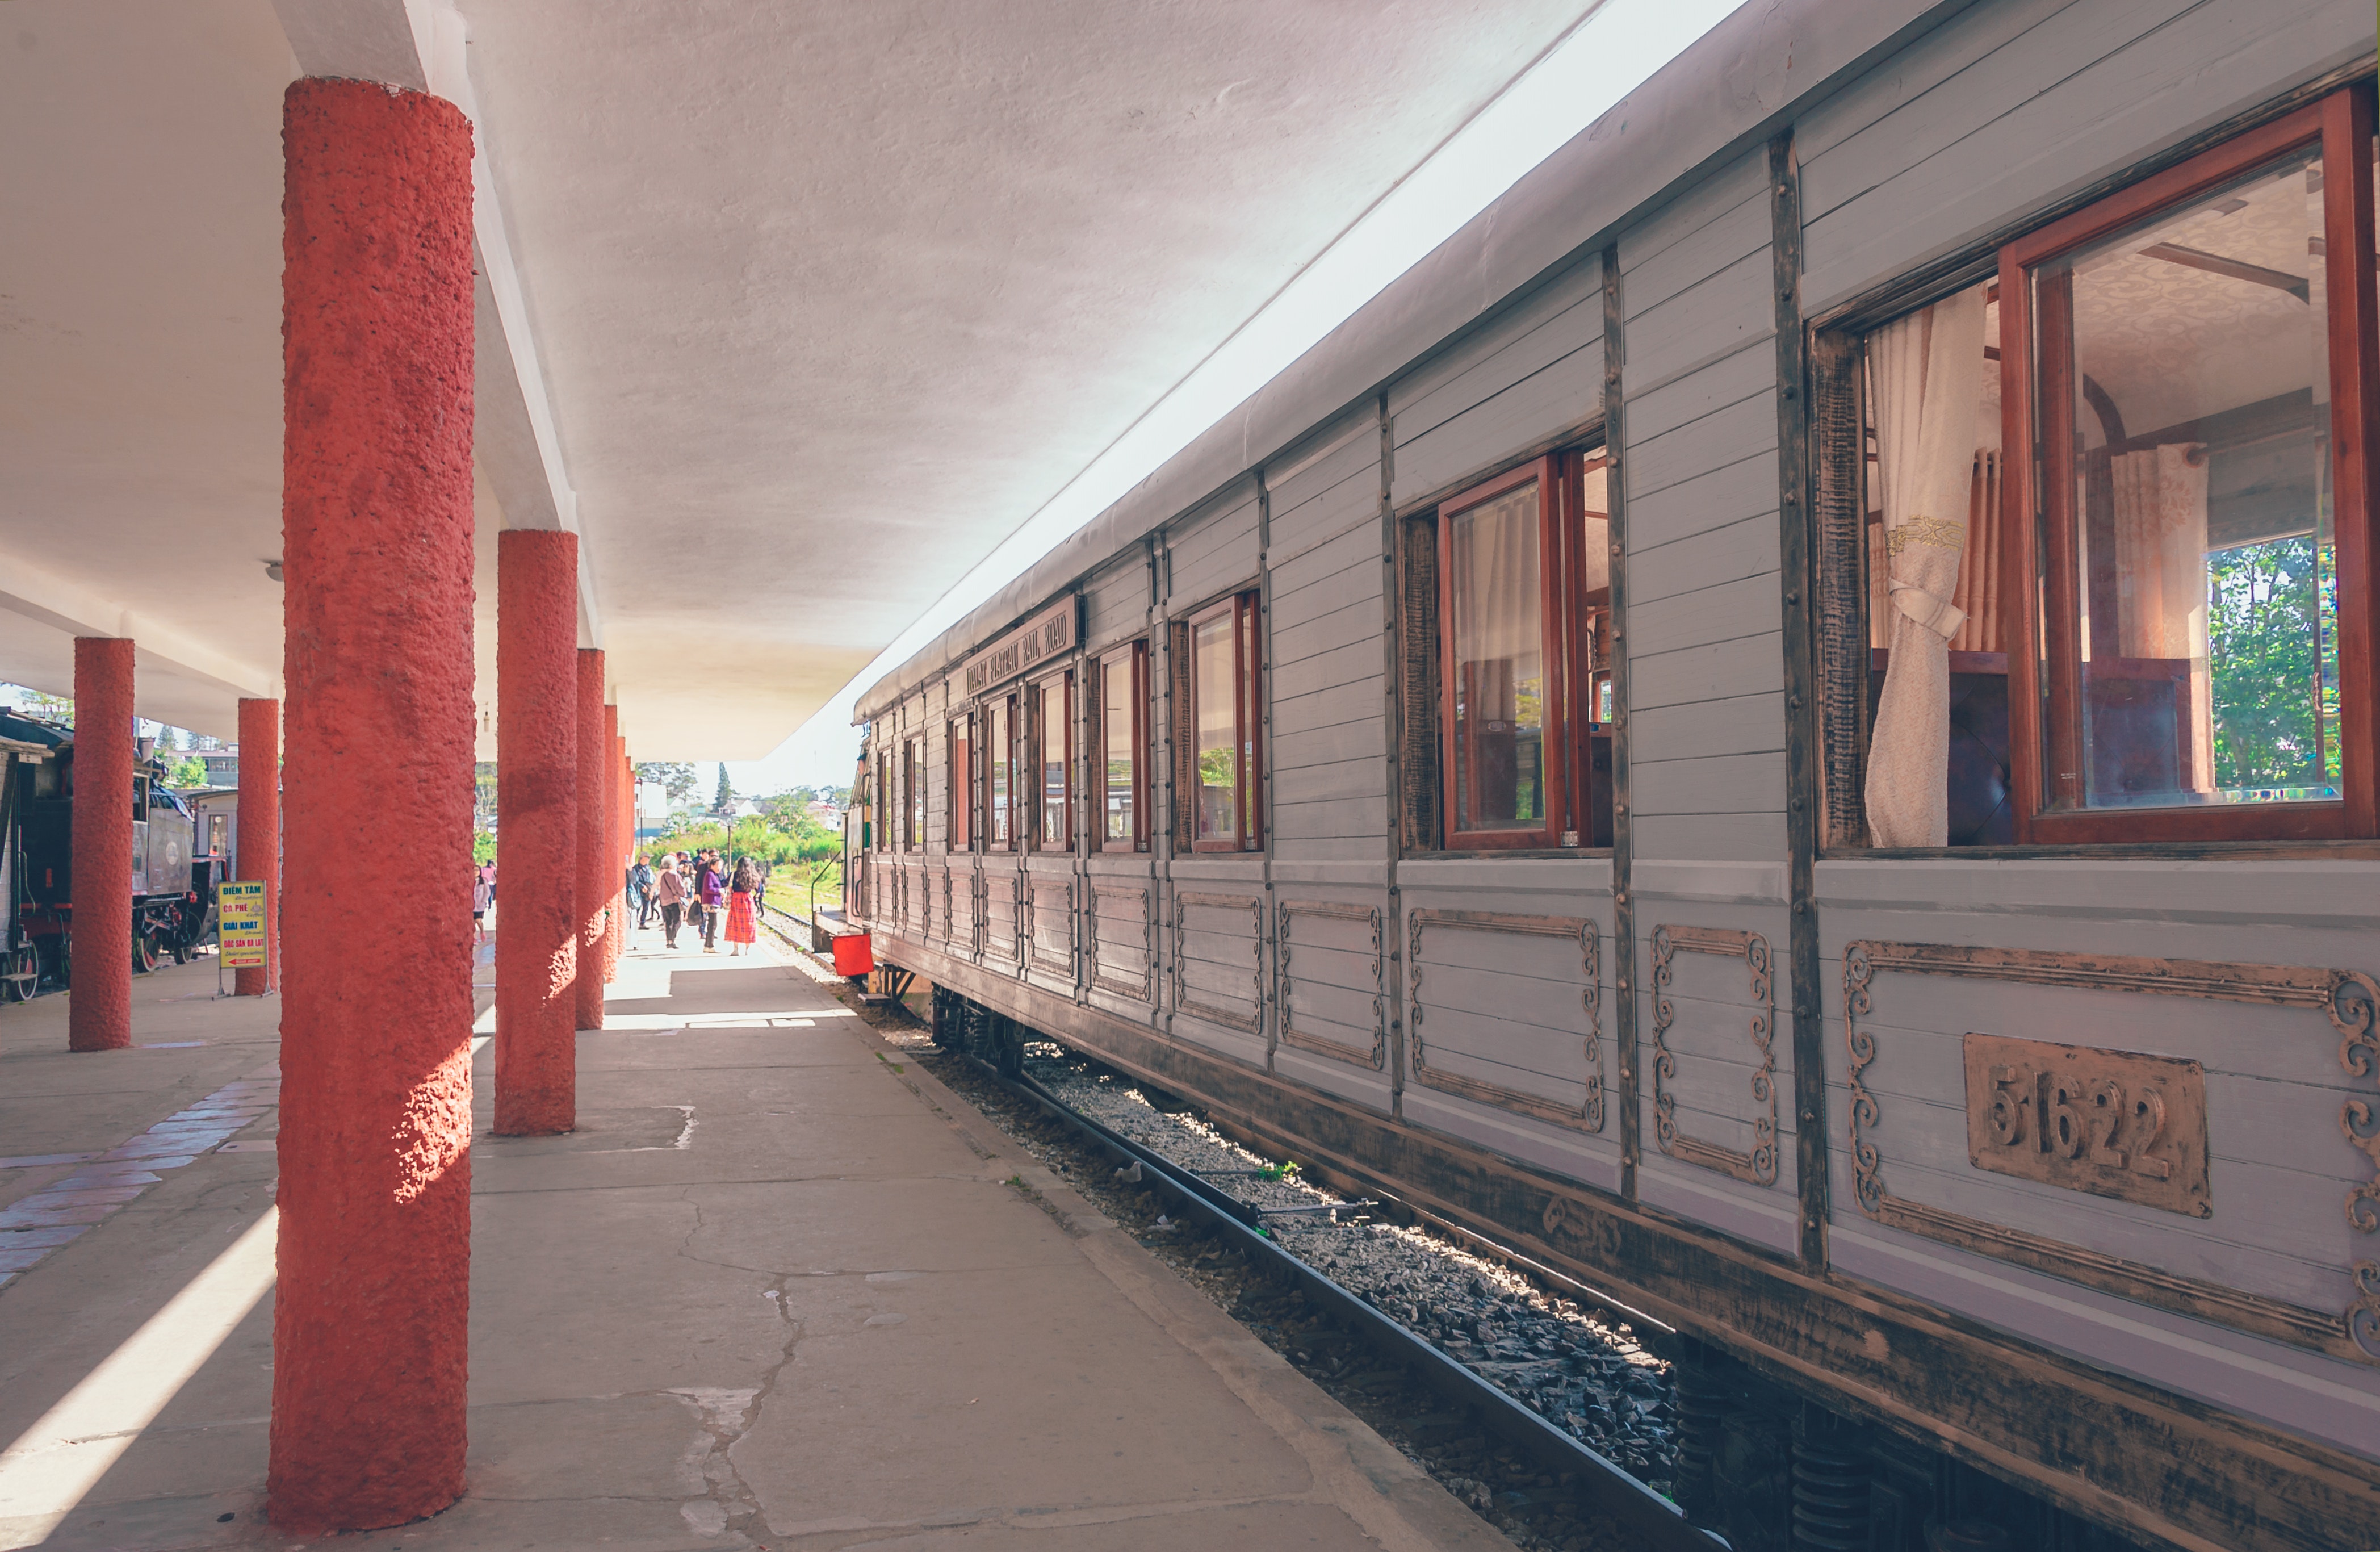
building, transport, architecture, wall, metropolitan area, line, facade, city, column, house, interior design, walkway, urban design, floor, window, tourist attraction, mixed use, ceiling, mural